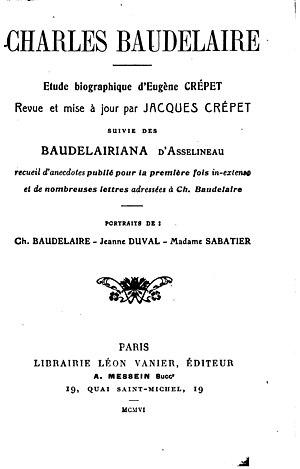
Etude biographique d'Eugène Crépet (1827-1892) sur l'écrivain Charles Baudelaire. (1856)
Jacques Victor Paul Crépet, né le 28 mars 1874 à L'Isle-Adam et mort le 11 mars 1952, est un journaliste littéraire, romaniste, autobiographe, bibliographe, préfacier, historien de la littérature notamment de la littérature française du XIXᵉ siècle et de l'œuvre de Charles Baudelaire.
Eugène Crépet, né le 4 mars 1827 à Dieppe et mort le 8 janvier 1892 à Paris, est un critique littéraire, romaniste, autobiographe, bibliographe, préfacier, sous-préfet et ami de Charles Baudelaire. Eugène Crepet fut collaborateur de plusieurs revues, dont La Revue moderne. Il est l'auteur d’une anthologie des poètes français. Il entretint une correspondance avec Gustave Flaubert et l’aida dans ses recherches pour Salammbô à propos de la reproduction d’une simple mosaïque punique.